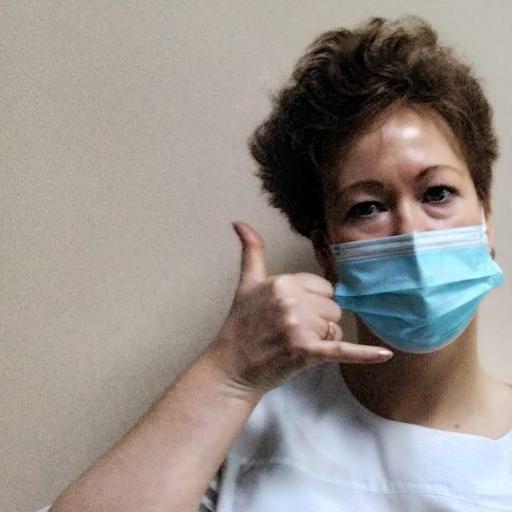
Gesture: call